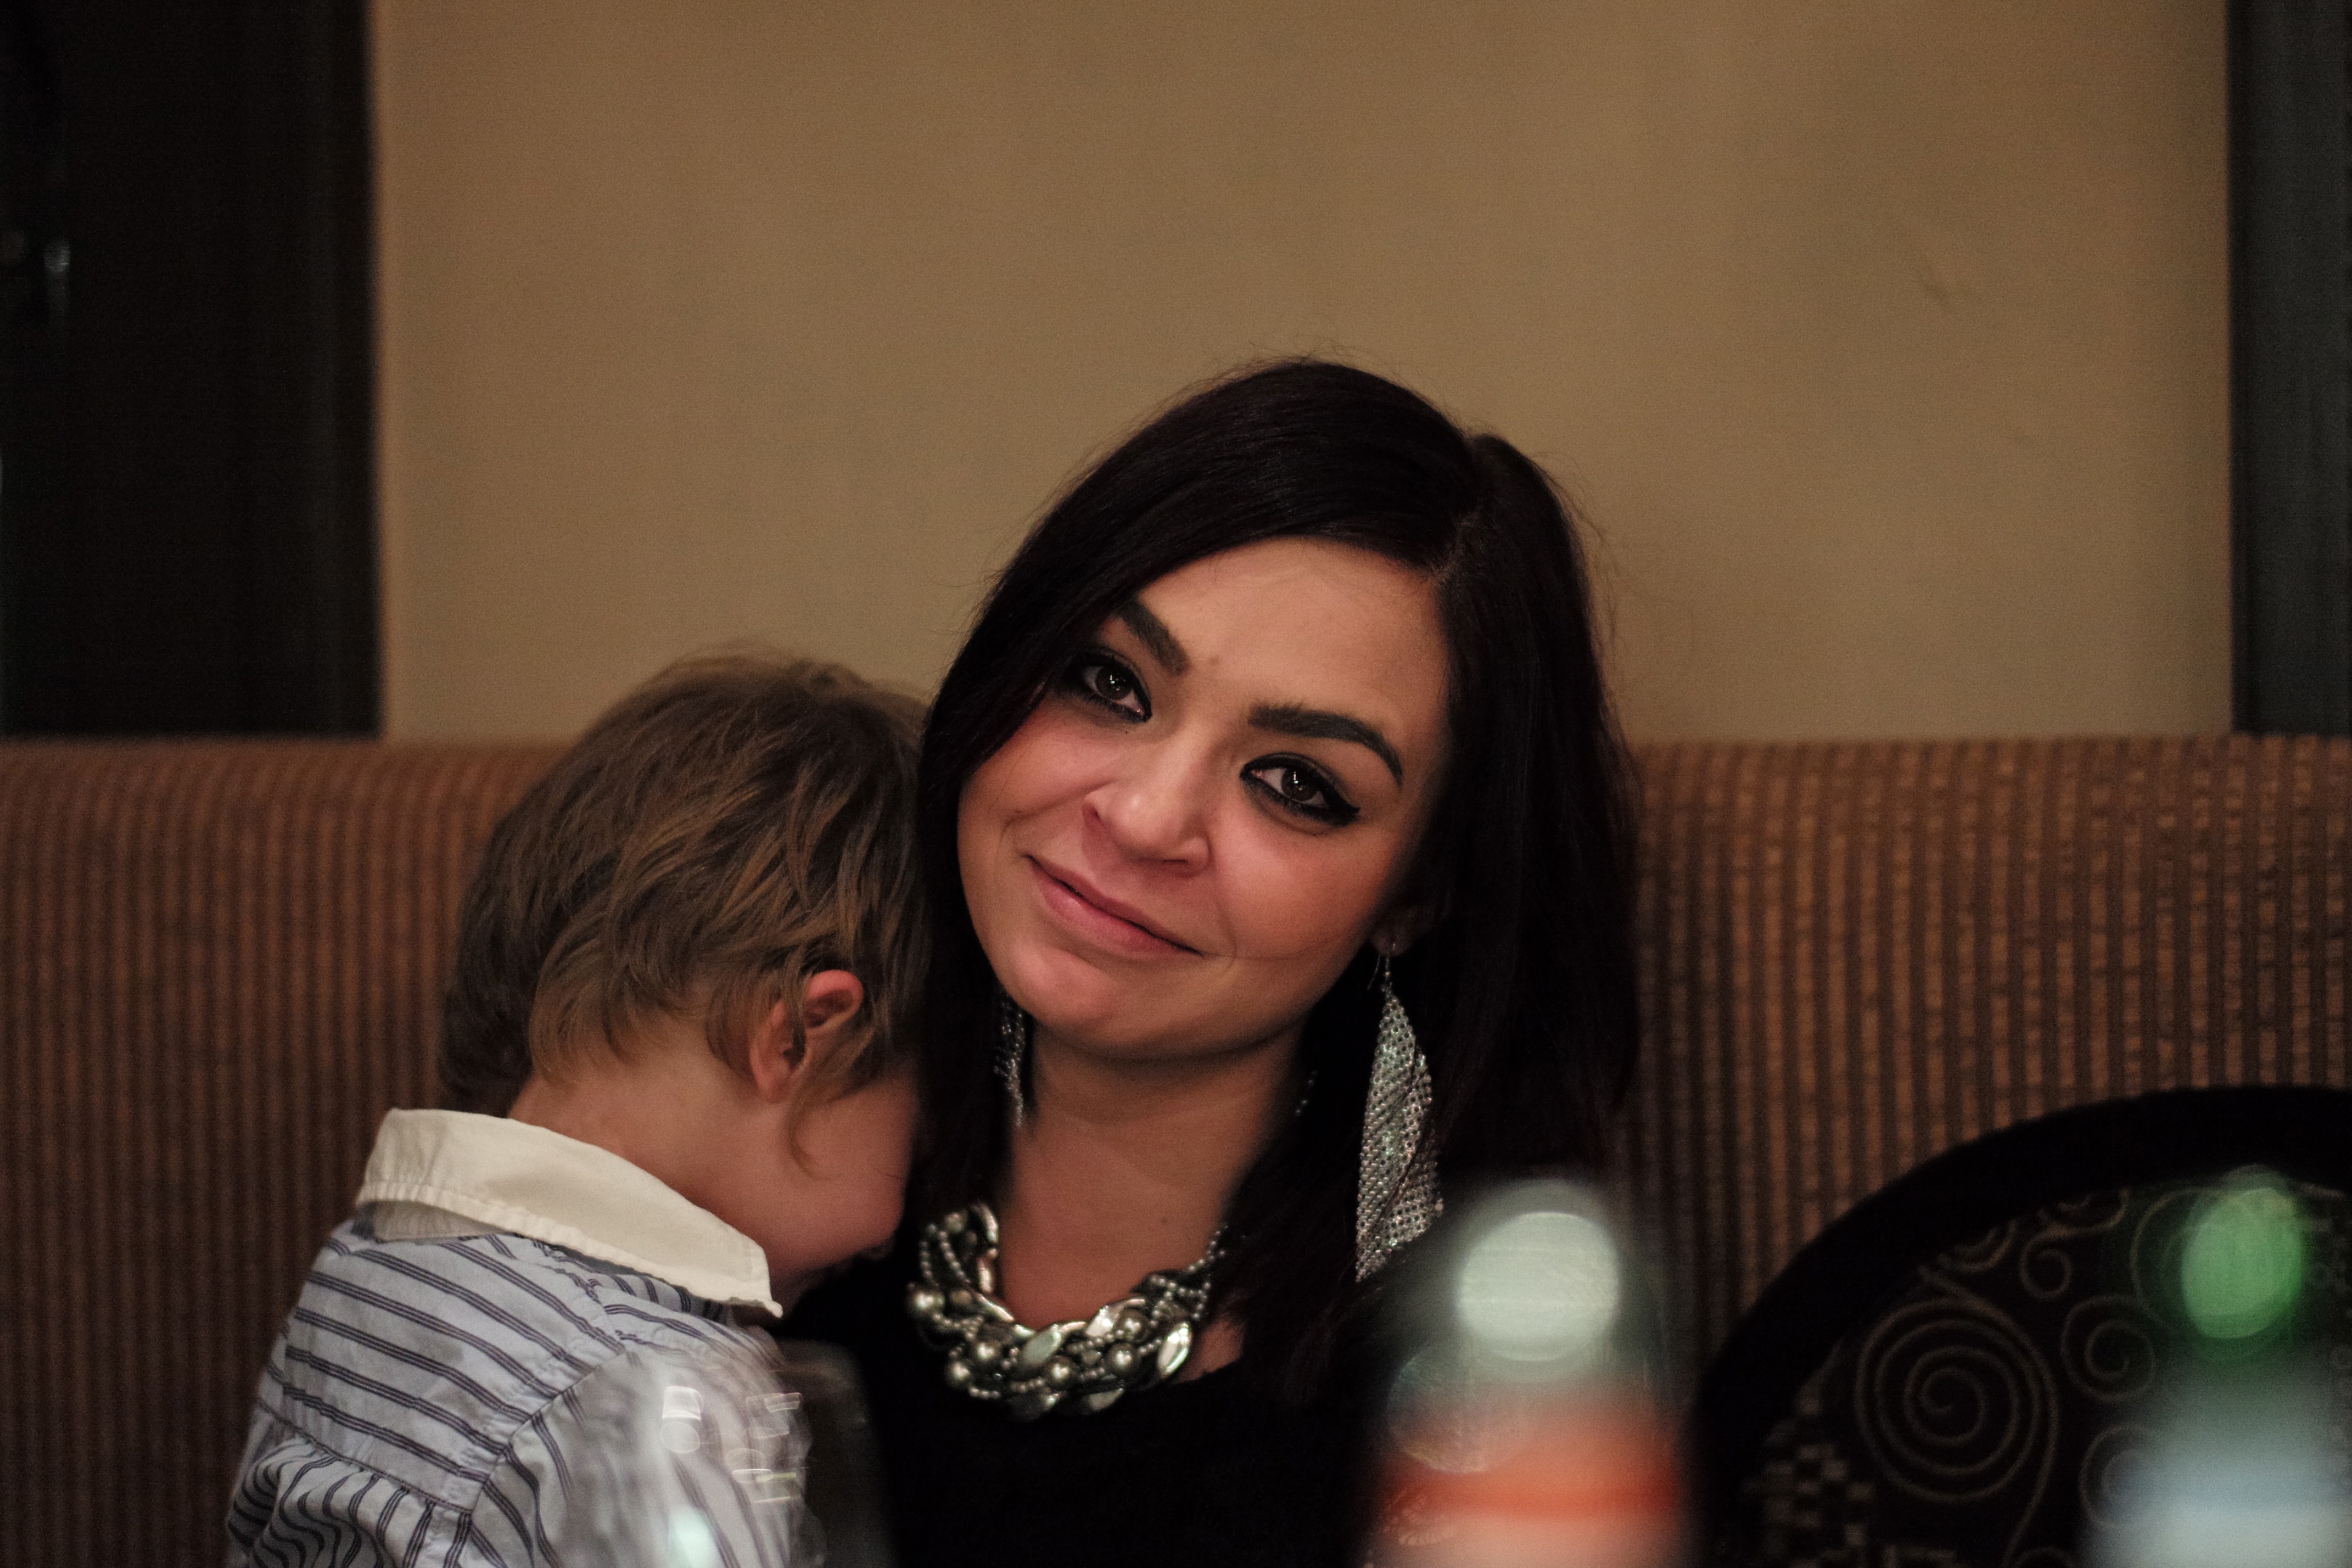
person, woman, glasses, interaction